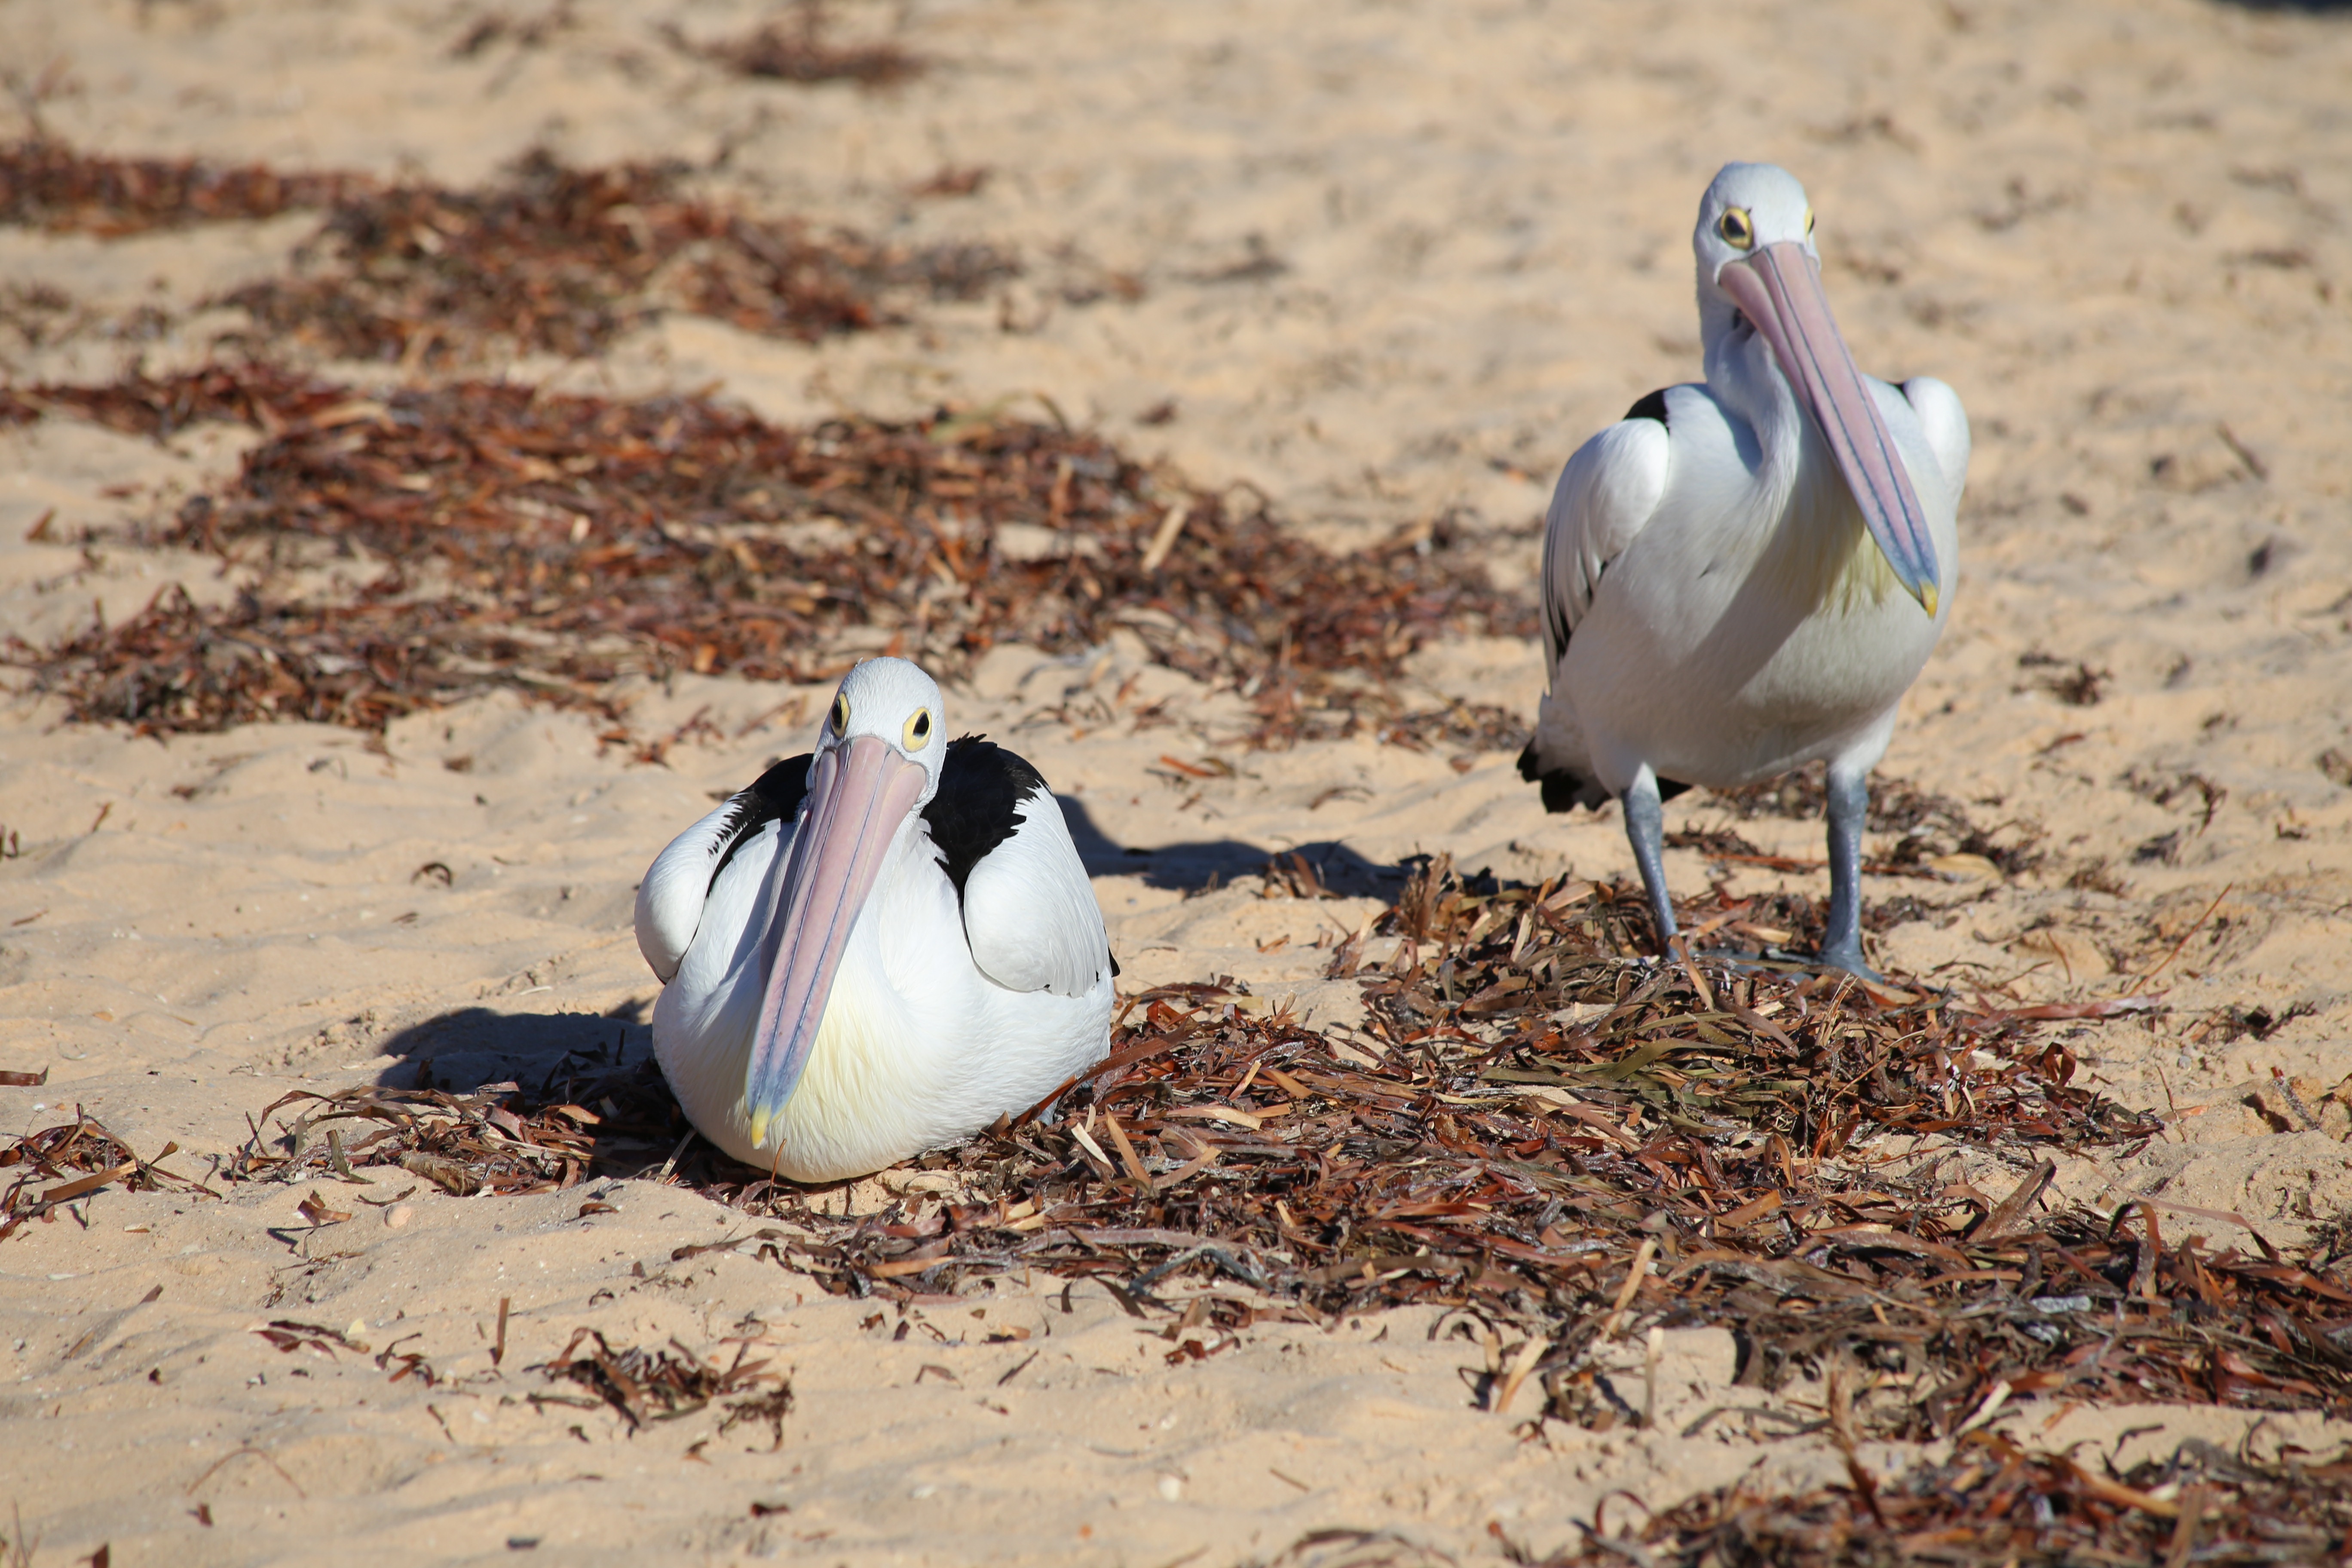
bird, seabird, wildlife, beak, fauna, australia, flamingo, vertebrate